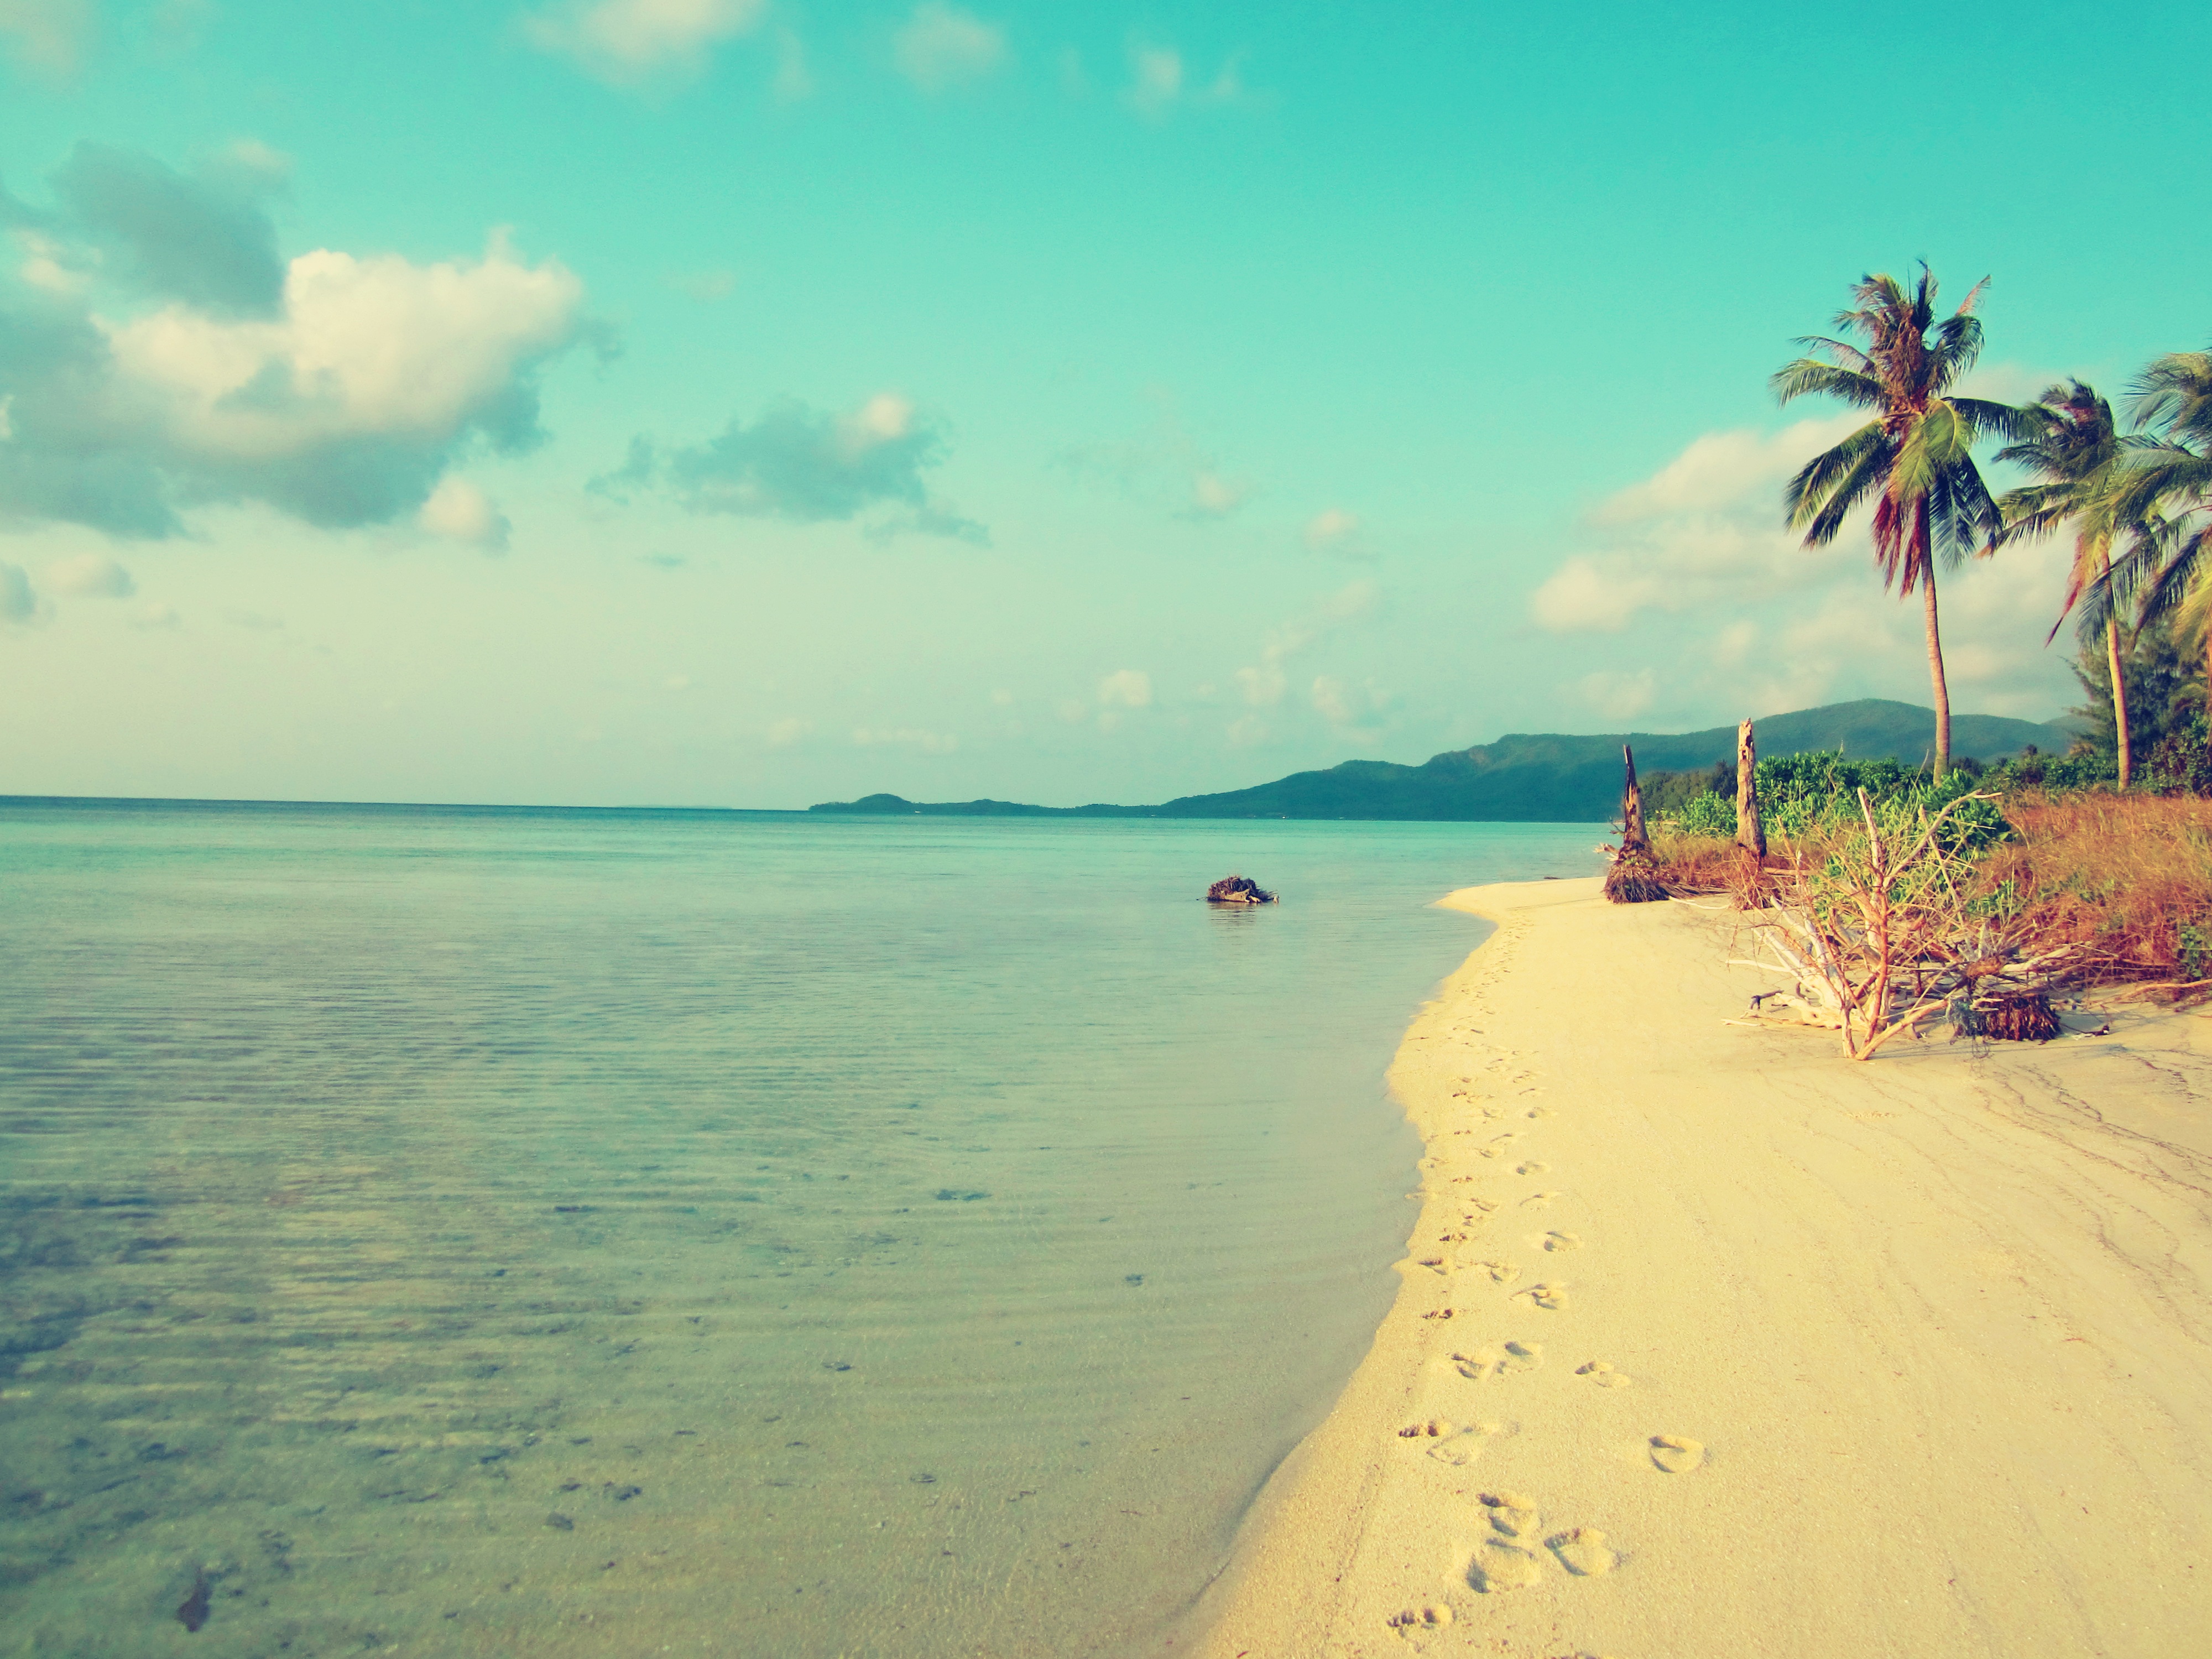
beach, sea, coast, water, outdoor, sand, ocean, horizon, cloud, sky, sun, sunset, shore, summer, vacation, travel, dusk, idyllic, paradise, palm, scenic, tropical, seascape, holiday, lagoon, bay, island, blue, tourism, body of water, turquoise, caribbean, exotic, indonesia, tropics, cape, destination, summer vacation, beach sand, tropical beach